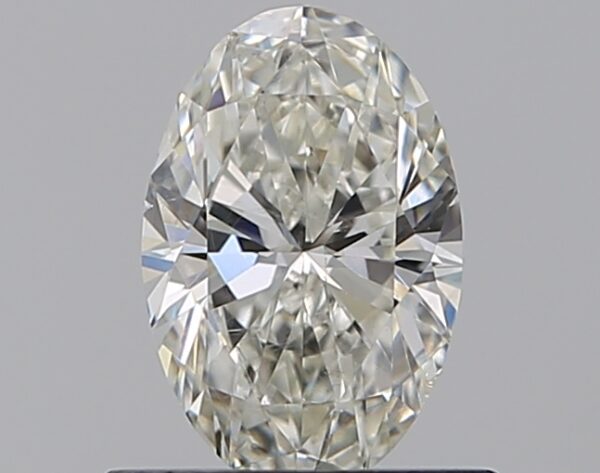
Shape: oval
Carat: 0.7
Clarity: SI2
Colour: J
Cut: EX
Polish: VG
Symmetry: VG
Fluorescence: N
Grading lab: GIA
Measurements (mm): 7.35 x 4.83 x 3.04